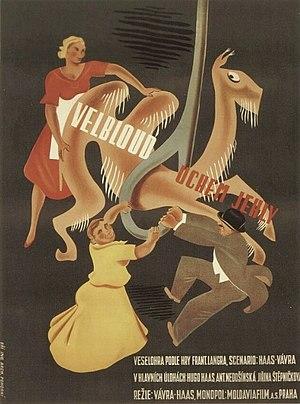
Velbloud uchem jehly est un film tchécoslovaque réalisé par Hugo Haas et Otakar Vávra, sorti en 1936. Il est l'adaptation d'une pièce de théâtre écrite par František Langer.
Hugo Haas est un acteur, producteur, réalisateur et scénariste tchèque, né le 19 février 1901 à Brünn et mort le 1ᵉʳ décembre 1968 à Vienne.